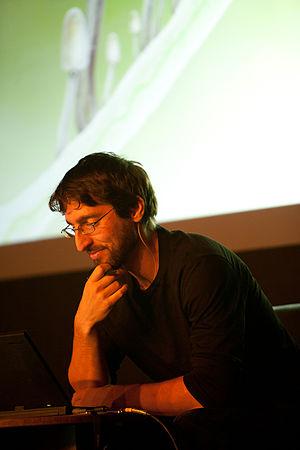
Samorost est une série de jeux vidéo indépendants d’aventure en pointer-et-cliquer, développée par Jakub Dvorský et le studio Amanita Design. La série comporte trois jeux, publiés entre 2003 et 2016.